Cecile Stevens

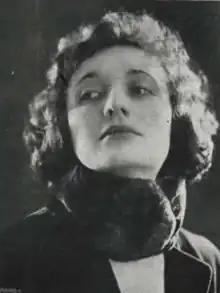
Cecile Stevens, from a 1922 publication

Cecile Ann Stevens Molloy LRAM (1896 – 9 October 1970) was an Australian violinist.